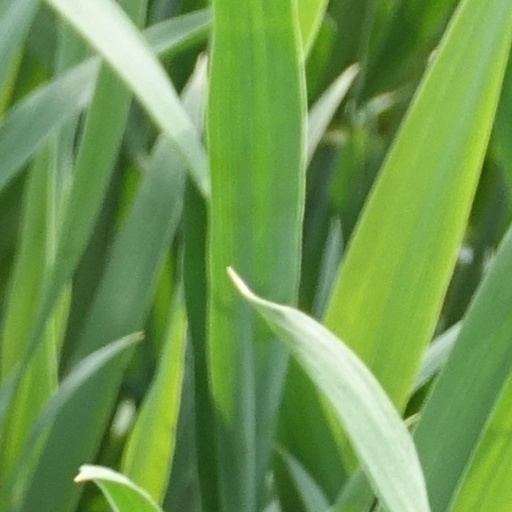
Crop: wheat